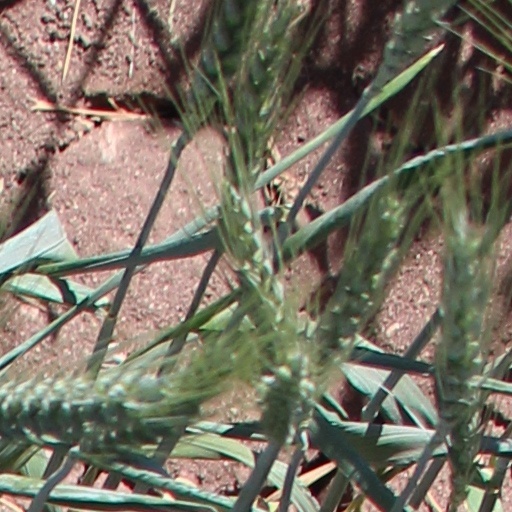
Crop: wheat